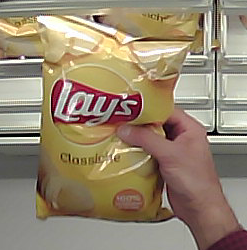
Product: lays_classic